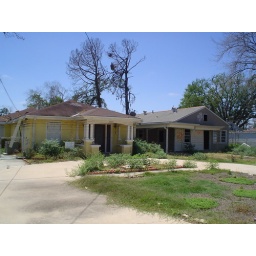
See water line near roof